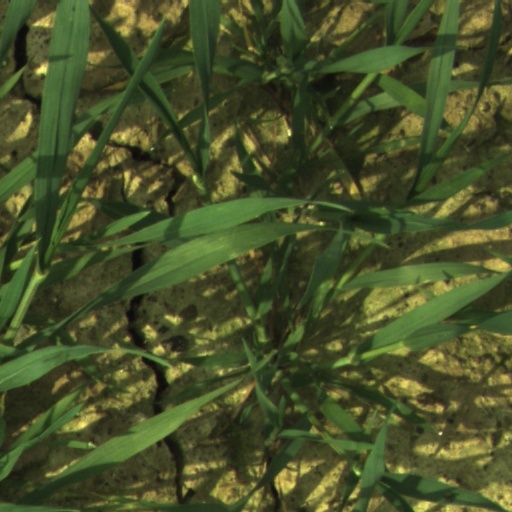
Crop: wheat